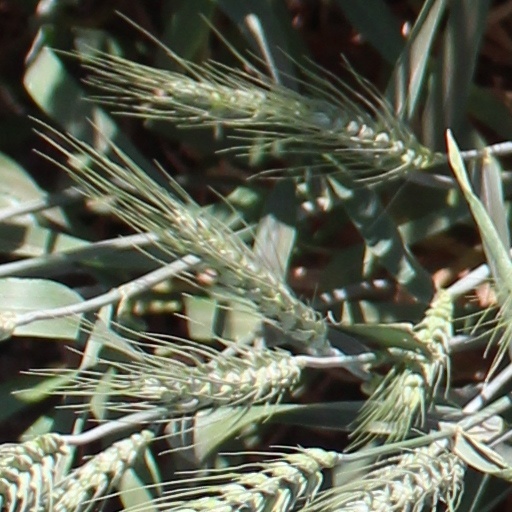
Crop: wheat